Bramall Hall

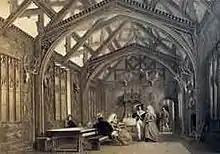
A large room with an arched roof, with the timbers visible. Some people are sitting at a table, and others are standing.

The Great Hall is the central part of Bramall Hall. As with typical great halls in the Middle Ages, this would have been the room where the business of the house, estate and its villagers was conducted as well as a communal eating room for the household. It was originally an open-roofed, single-storey building, with a fireplace situated in the middle of the floor. It was probably first built around the end of the 14th century when the Davenports became lords of the manor. Towards the end of the 16th century, the Great Hall was substantially rebuilt, and the Withdrawing Room was created above it. A long gallery was also added as a third storey. The history of the gallery is uncertain; it was intact in 1790 but was taken down before 1819, because it was believed to be unsafe. A similar gallery was built at Little Moreton Hall, and it is still intact, causing the lower storeys to buckle under the weight. The Great Hall has a bay window with leaded windows, common throughout the building. William Harrison Ainsworth wrote about a right of way through the Great Hall, in his 1834 novel "Rookwood". He described how a traveller could pass through the Great Hall, and be entertained and sometimes refreshed. He described Bramall as "[the] best specimen of its class ... its class, in our opinion, is the best ... to be met with in Cheshire". No evidence exists for any such right of way. According to another tale, food from the buttery hatch was given to the poor who congregated outside.